RF switch

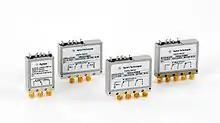
Single pole double throw (SPDT) switch from Agilent Technologies

RF A/B switches are designed to switch between a cable company CATV signal and an Off-Air antenna signal or other home video products with coaxial cable RF connections.